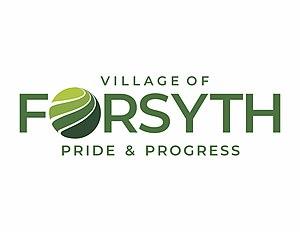
Forsyth est un village du comté de Macon dans l'Illinois, aux États-Unis. Il est situé au nord du comté et de la ville de Decatur, le siège de comté. Le village est incorporé le 22 mai 1958.